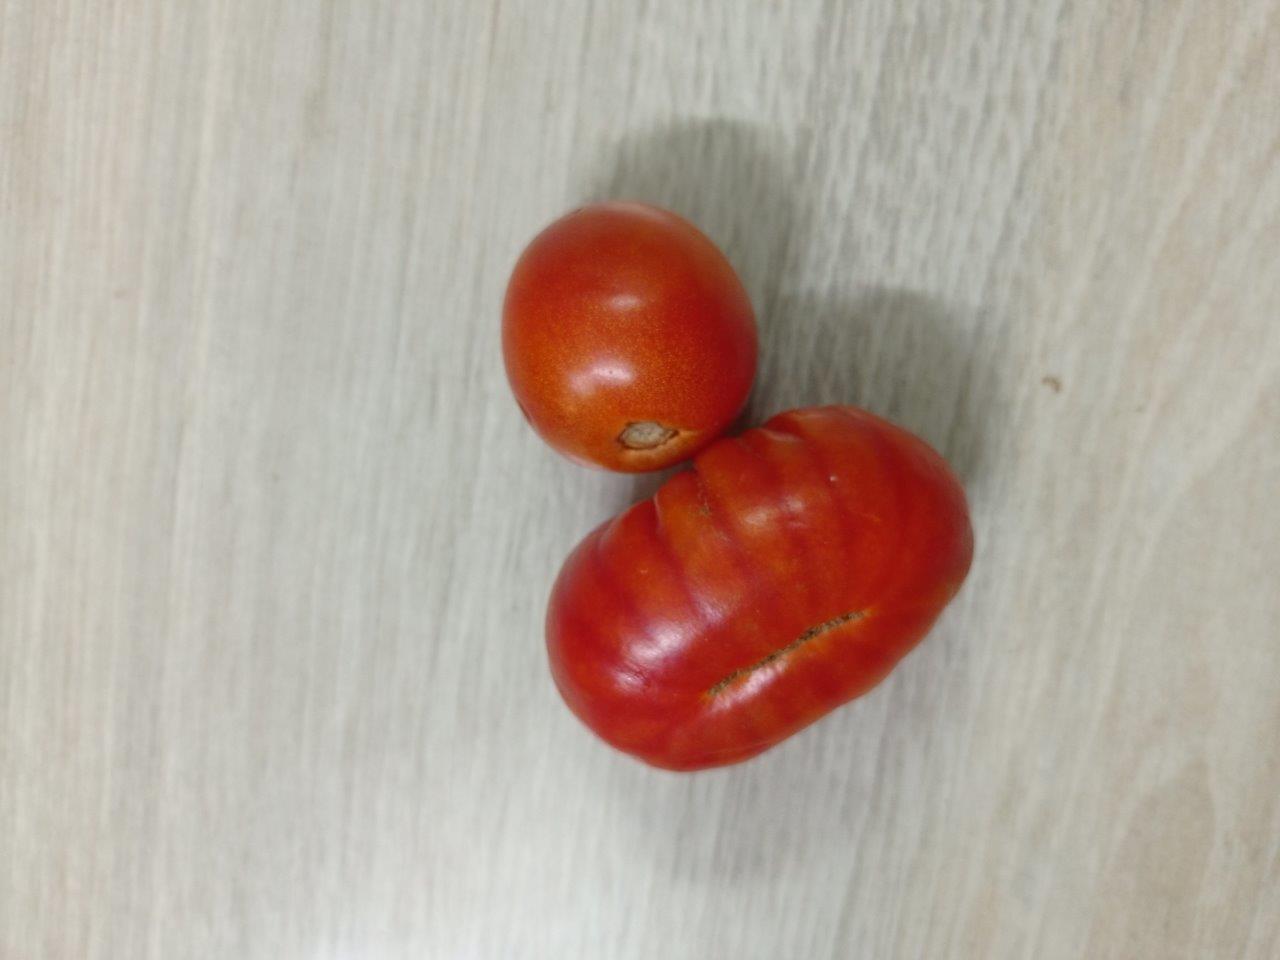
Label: Fresh